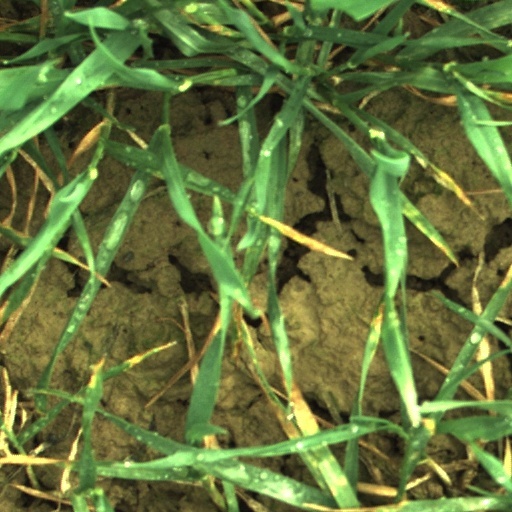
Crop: wheat